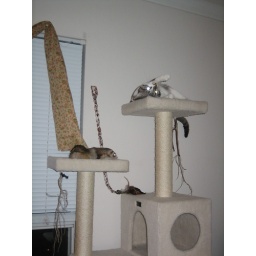
Ami: I love rolling around on my cat tree all by myself. Latidatida...